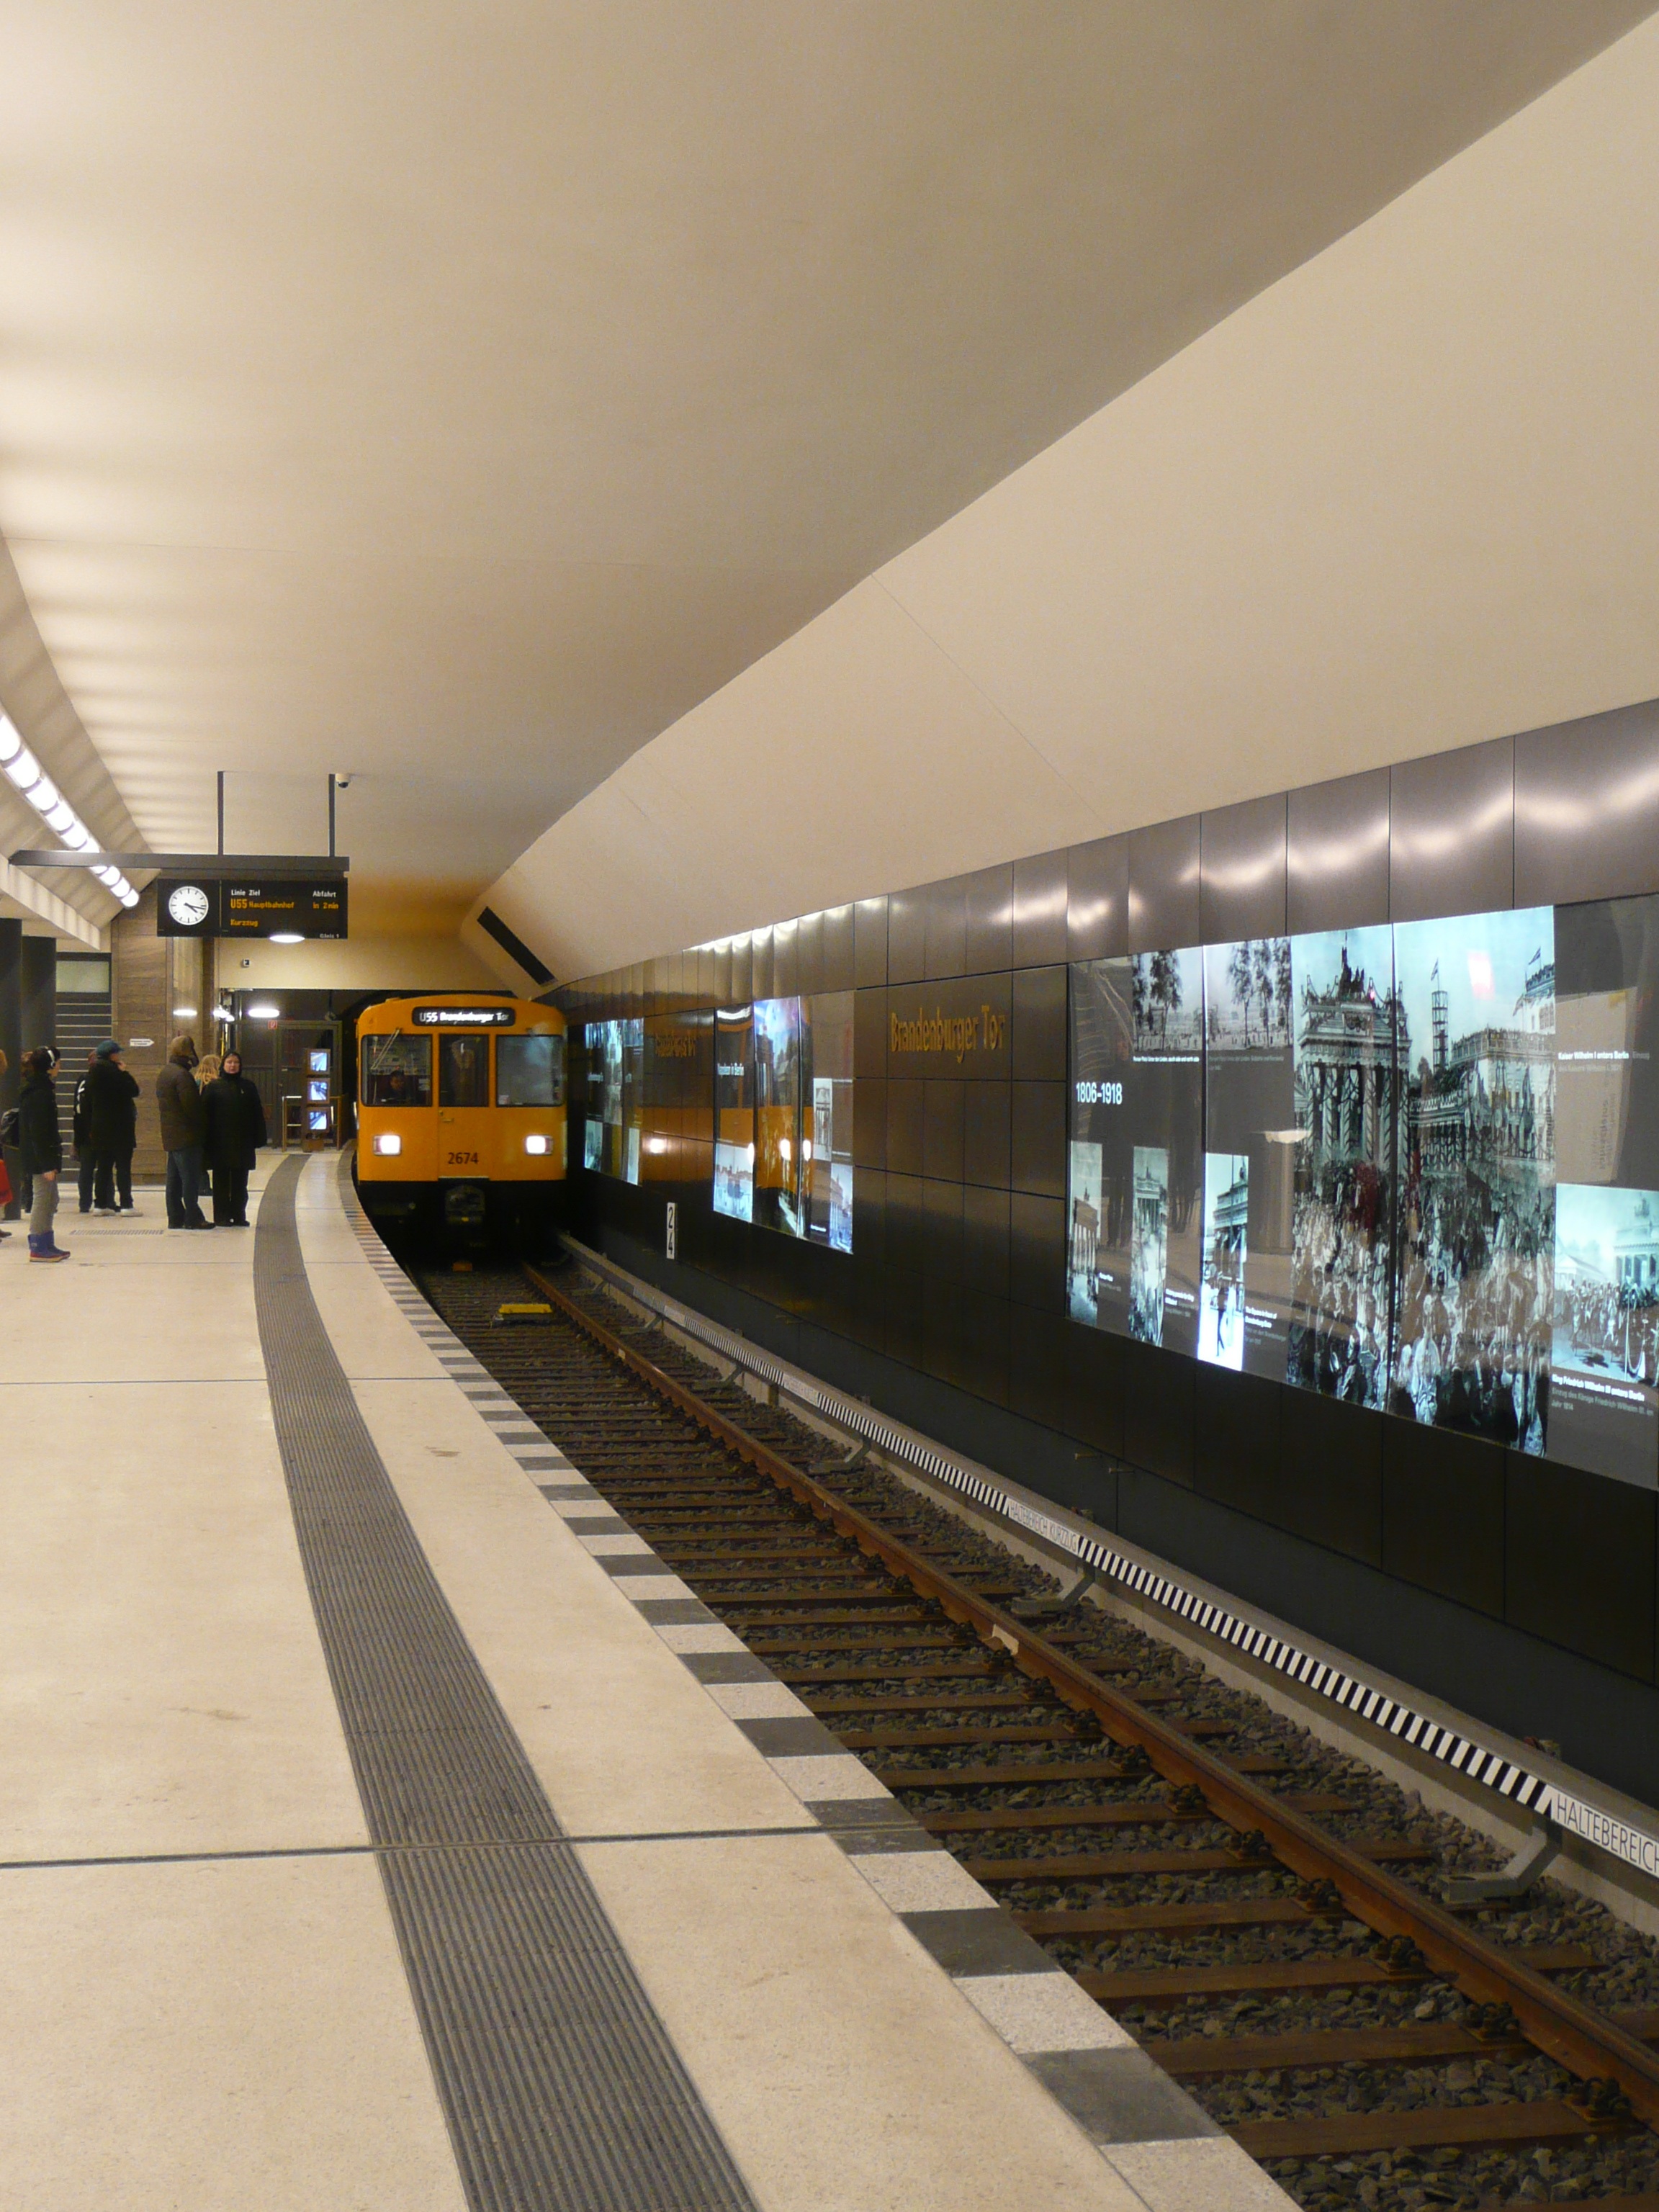
building, train, subway, metro, underground, transport, vehicle, station, train station, platform, public transport, illuminated, metro station, capital, germany, berlin, railroad track, railway station, gleise, big city, metropolitan area, rapid transit